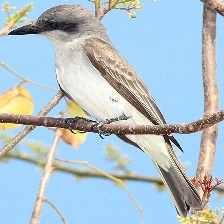
Species: GRAY KINGBIRD
Scientific name: TYRANNUS DOMINICENSIS